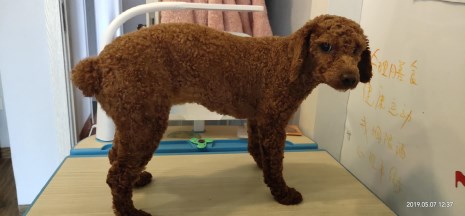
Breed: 7449-n000128-teddy